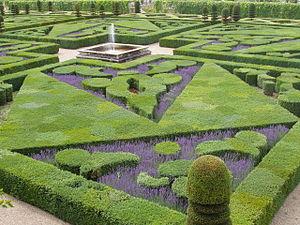
Le château de Villandry est un ensemble entremêlant intimement architecture et jardins, situé à 15 km à l'ouest de Tours, dans le département français d'Indre-et-Loire, en région Centre-Val de Loire.